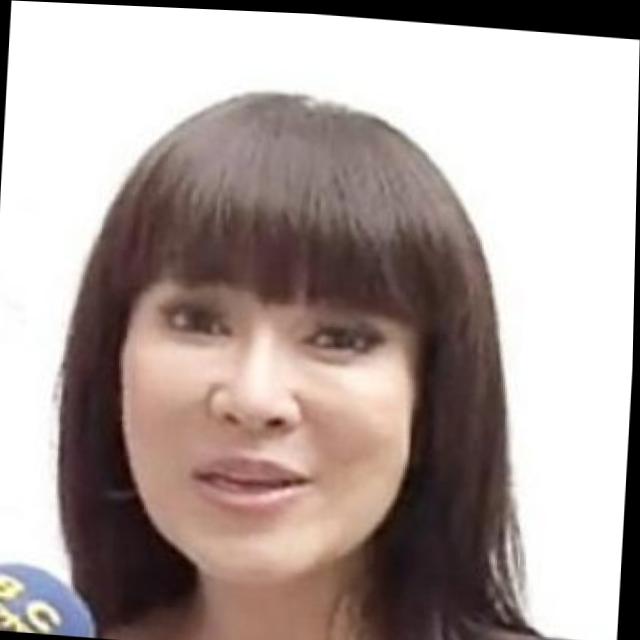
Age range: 45-64